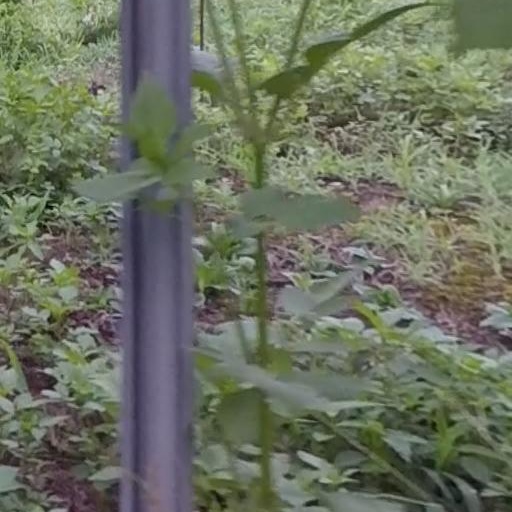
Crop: grape